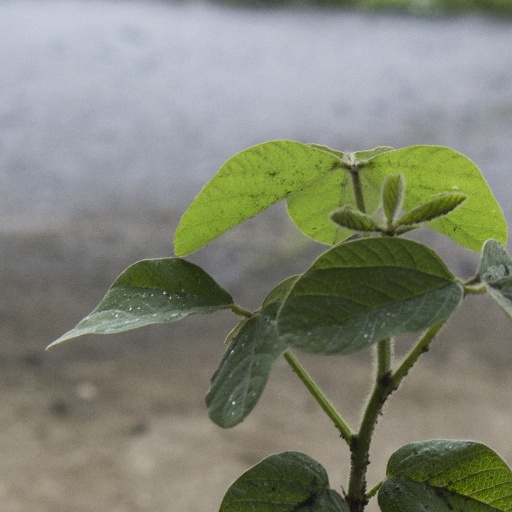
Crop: soybean